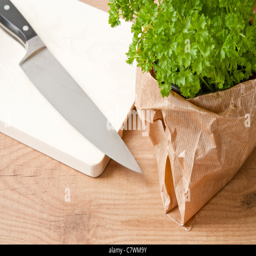
pot with fresh parsley and a kitchen knife on a wooden board